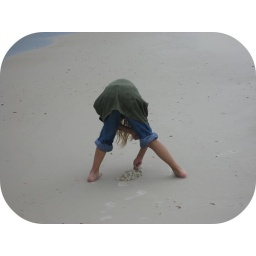
maybe reminds me of the endless beach walks in my childhood digging for burried treasures in the sand